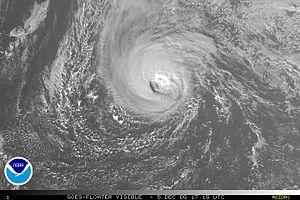
Ouragan Epsilon, le 5 décembre 2005 à 17h15 UTC.
L'ouragan Epsilon a rehaussé le record de la saison où il y eut le plus de tempêtes nommées dans le bassin de l'océan Atlantique, soit de 27. Zeta achèvera ce record un mois plus tard. En devenant le 15ᵉ ouragan de la saison 2005, Epsilon a aussi battu le record du nombre d'ouragans dans une saison cyclonique dans le bassin Atlantique.